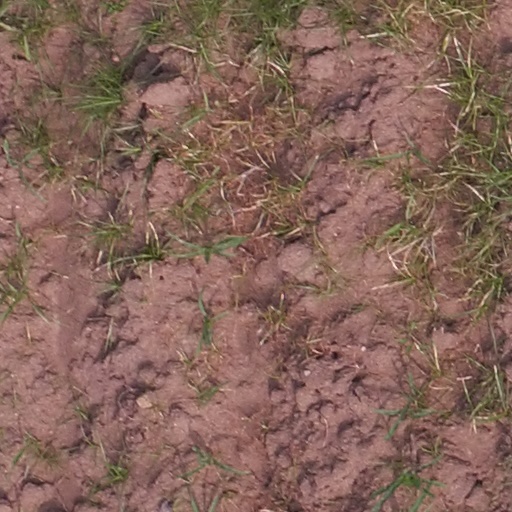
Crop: maize; corn